Massachusetts Senate's 1st Middlesex district

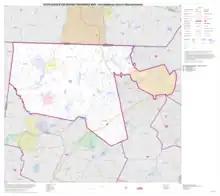
Map of Massachusetts Senate's 1st Middlesex district, based on the 2010 United States census.

Massachusetts Senate's 1st Middlesex district in the United States is one of 40 legislative districts of the Massachusetts Senate. It covers portions of Middlesex county. Democrat Ed Kennedy of Lowell has represented the district since 2019.